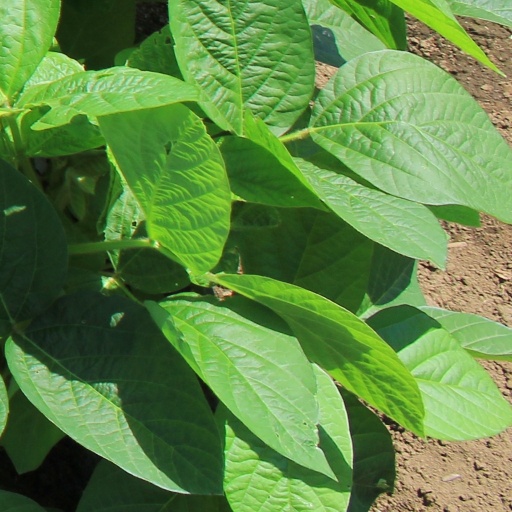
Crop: soybean